DRAKON

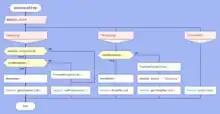
The core logic of the Tetris game in DRAKON-JavaScript language

With DRAKON, the reader of the algorithm can visually trace all possible paths in the decision tree.